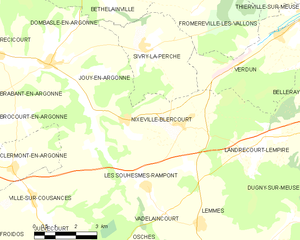
Nixéville-Blercourt est une commune française située dans le département de la Meuse, en région Grand Est.